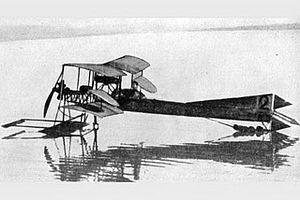
Henri Dufaux pionnier de l'aviation, inventeur peintre et homme politique de nationalités française et suisse.